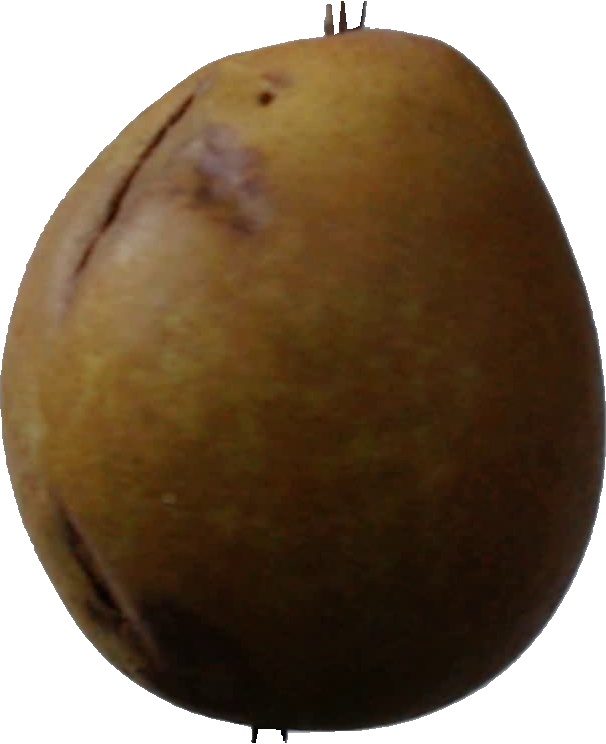
Label: pear_3